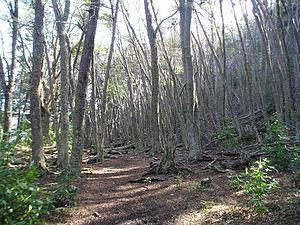
Le parc national Tierra del Fuego est un parc national d'Argentine créé en 1960, dans le but de sauvegarder et de préserver un milieu naturel, sa faune et sa flore d'un territoire montagneux de type sub-antarctique. Le parc d’une superficie de 63 000 hectares, est situé au sud-ouest de la province argentine de Terre de Feu, Antarctique et Îles de l'Atlantique Sud, en Patagonie, à 10 kilomètres environ à l'ouest du centre-ville d'Ushuaïa. C'est le parc national le plus austral d'Argentine. Le relief est principalement montagneux et présente une partie côtière donnant sur le canal Beagle. Son point le plus haut culmine à 1 470 mètres. Ouvert au public sur seulement 2 000 hectares, le parc a accueilli près de 260 000 visiteurs en 2009.